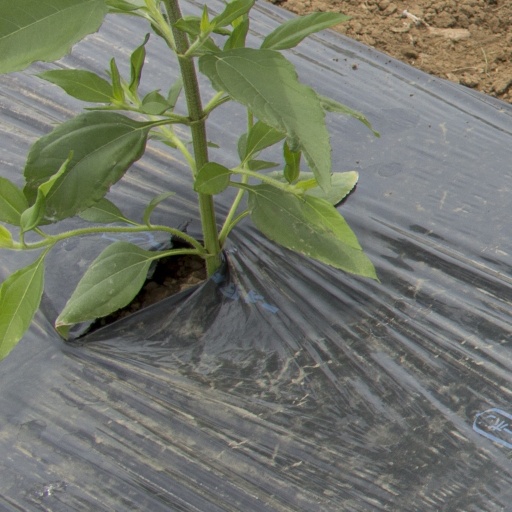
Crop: Jerusalem artichoke